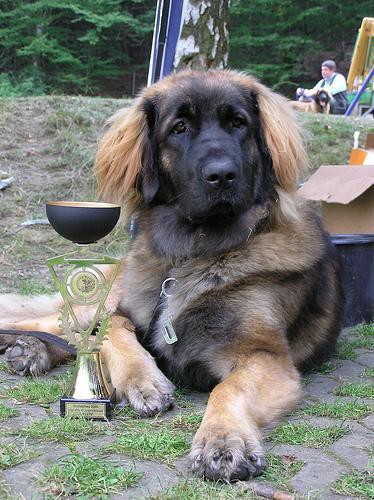
Leonberg